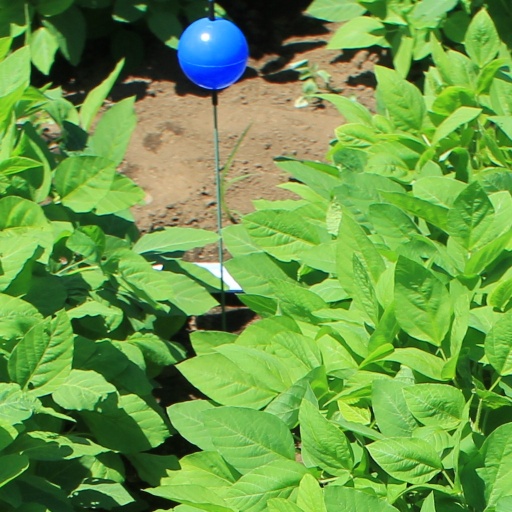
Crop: soybean